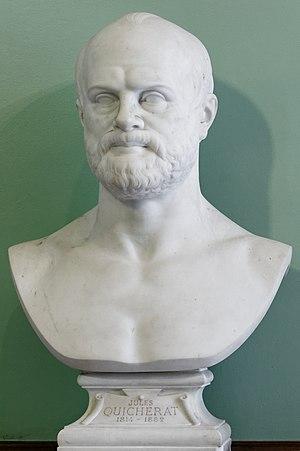
Buste de Jules Quicherat par Jean Petit (1819-1903), 1885.
Georges Iᵉʳ de la Trémoille, né en 1384 et mort le 6 mai 1446 au château de Sully-sur-Loire, fut comte de Guînes de 1398 à 1446, comte de Boulogne et d'Auvergne, comte baron et seigneur de Sully, Craon, et de la Trémoille, de Saint-Hermine, de l'Isle-Bouchard, grand chambellan de France et compagnon d'armes de Jeanne d'Arc.
Jean Claude Petit né à Besançon le 3 février 1819 et mort à Paris le 6 mai 1903 est un sculpteur français.